Musik im Bauch

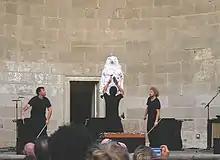
"He searches inside the stomach with his hand, pulls out a small wooden box, ... places the box on the table, ... opens it, and the music box melody ... begins".

The player also has the option of signaling the other players with either a tubular bell or a spinning top, which plays an overtone chord.